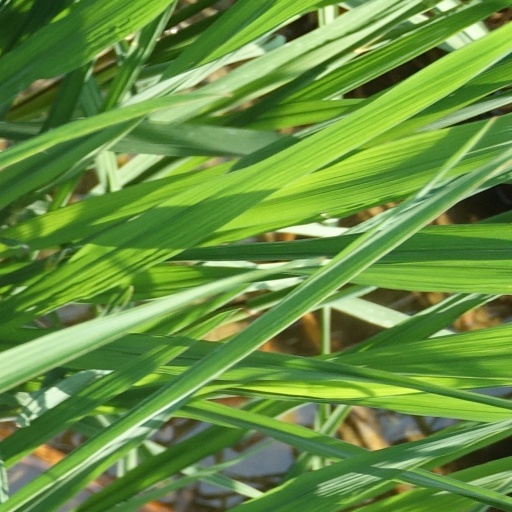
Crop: rice